Lecabela Quaresma

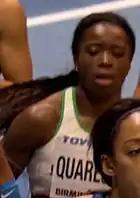
Quaresma in 2018

Lecabela Dias da Fonseca Quaresma (born 26 December 1989 in Água Grande) is a Portuguese track and field athlete who competes in the 100 metres hurdles and the combined events.